Vitantonio Liuzzi

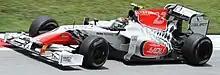
Liuzzi driving for Hispania at the .

Liuzzi was considered as a possible replacement for Robert Kubica at Lotus Renault GP for the 2011 season, after Kubica sustained life-threatening injuries in a rally crash in Italy on 8 February. However, despite rumours suggesting that Kubica wanted Liuzzi to be his replacement, the team opted to employ Nick Heidfeld to fill the role instead.